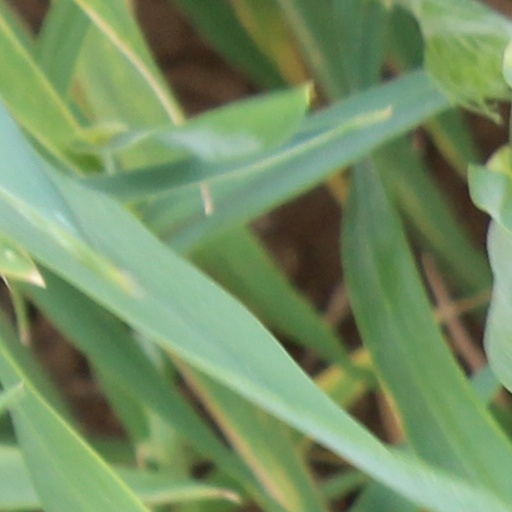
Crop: wheat